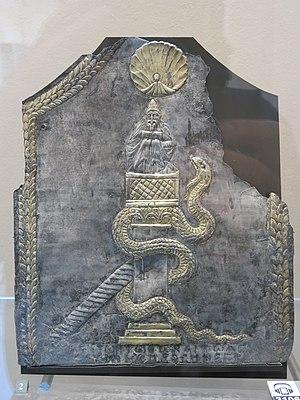
Ex-voto sous forme de plaque de fr:Saint-Siméon le stylite. Provient du trésor de l'église de Ma'aret en Noman en Syrie. Fin du VIe s. ap. J.-C. Argent doré. Haut.